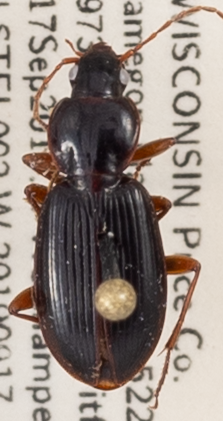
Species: Synuchus impunctatus
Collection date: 2019-09-17
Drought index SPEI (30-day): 0.71
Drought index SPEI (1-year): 2.09
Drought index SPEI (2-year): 1.604